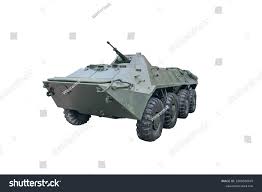
Label: BTR-70